Cornelis Sebille Roos

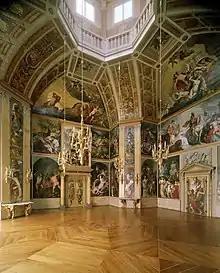
Though one of the main attractions of the young museum in 1800, the Oranjezaal could never be moved and has since remained well-preserved, but closed to the public.

The Nationale Konst-Gallery opened in Huis ten Bosch in 1800 but moved after the government changeover in 1805 to make room for the new inhabitant of Huis ten Bosch, Rutger Jan Schimmelpenninck. The collection was moved to the former Prince William V Gallery, now part of the museum known as the Gevangenpoort. In 1808 it moved again according to the wishes of Lodewijk Napoleon to the former city hall of Amsterdam. Though Roos lived and worked in (Huis met de Hoofden) Amsterdam, the position of inspector in Amsterdam was given to Cornelis Apostool and Roos went back to his dealership. Roos became a member of the Royal Institute, predecessor to the Royal Netherlands Academy of Arts and Sciences, in 1808. In 1815 this Royal Institute was united with Roos' art dealership as they were in both halves of the Trippenhuis. The entire building became the institute with the first floor devoted to the National Konst-Gallery.